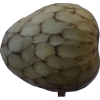
Label: cherimoya